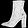
Label: Ankle boot